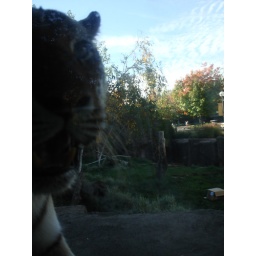
here kitty kitty - tiger pacing in the zoo